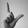
ASL letter: L